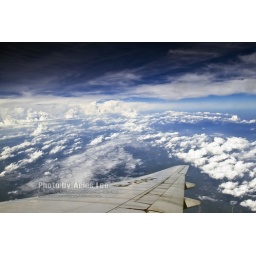
flying in the sky